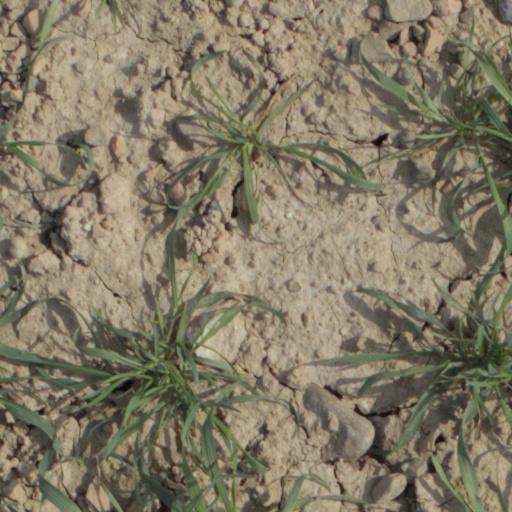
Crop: wheat